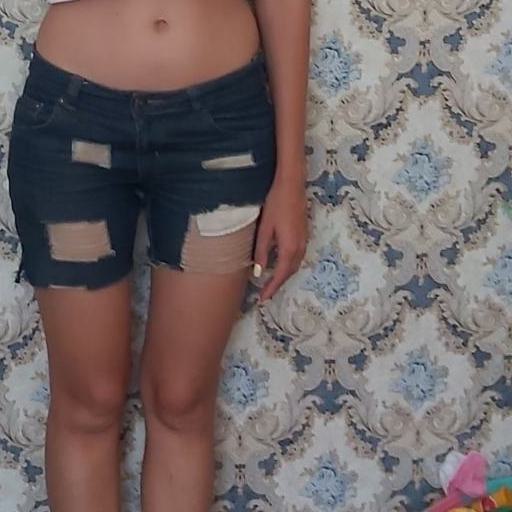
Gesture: no_gesture